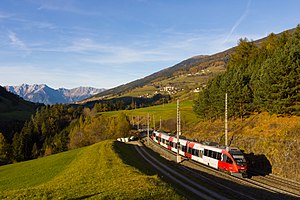
S-Bahn Tirol
Tog af serie 4024 nær Matrei am Brenner.
S-Bahn Tirol er et S-banesystem, der er under udbygning i og omkring Innsbruck i Tyrol/Østrig.